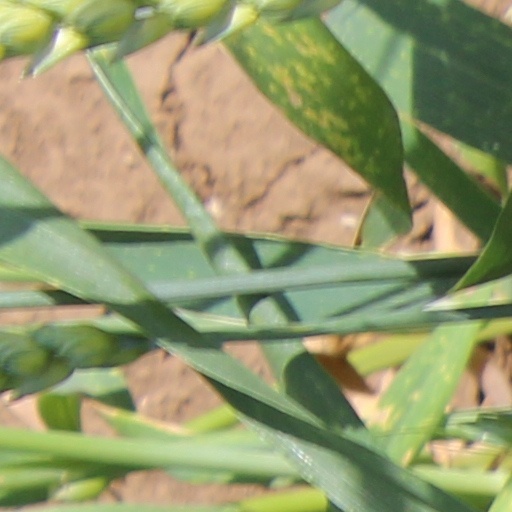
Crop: wheat